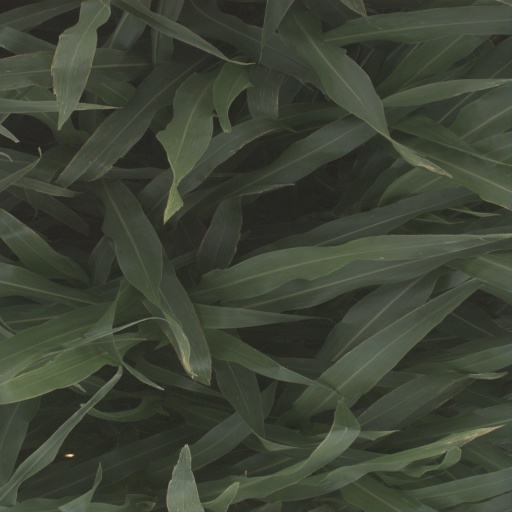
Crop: sorghum